Aleijadinho

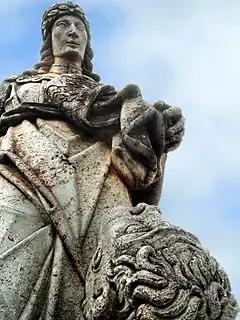
Detail of prophet "Daniel"

By comparing the quality of the various individual figures, researchers came to the conclusion that Aleijadinho did not execute all of the "Via Sacra" images. His work would only be on those of the first chapel, where the "Holy Supper" is represented, and on those of the second chapel, featuring the "Agony in the Mount of Olives". Of the other chapels, he would have personally carved only some of the figures. In the third, from the "Prison", Christ and possibly Saint Peter, and in the one that contains two scenes, the "Flagellation" and the "Crowning with Thorns", also the figures of Christ, and one of the Roman soldiers, who would have served as a model for all the others, carved by his assistants. In the chapel of "Carrying of the Cross", the figure of Christ and possibly the two weeping women, together with the boy carrying a nail from the cross. In the chapel of the Crucifixion, his work would be the images of the nailed Christ and the two thieves who flanked him on Calvary, in addition, possibly, also that of Mary Magdalene.